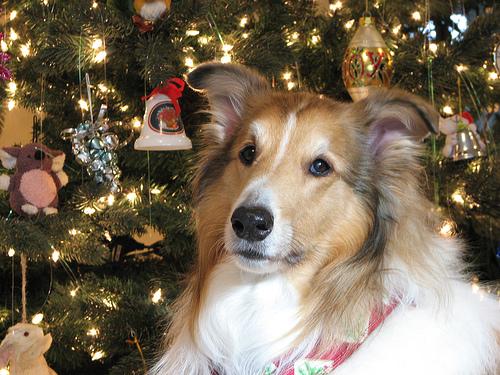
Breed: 227-n000094-collie